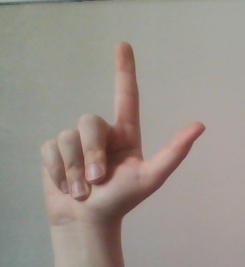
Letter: laam